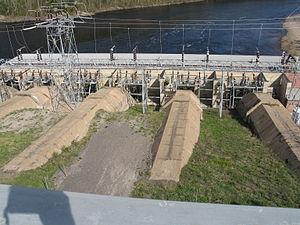
Conduites forcées de la Centrale de la Trenche d'Hydro-Québec, au nord de La Tuque, Québec. Cette centrale d'une puissance de 302 MW a été inaugurée en 1950.
La centrale de la Trenche est une centrale hydroélectrique située sur la Saint-Maurice et le territoire de La Tuque, en Haute-Mauricie, dans la région administrative de la Mauricie, au Québec, Canada. Sa construction a été terminée en 1950 où il a été mis en service aussitôt. Elle est la sixième centrale à barrer le bassin de la rivière Saint-Maurice depuis l'embouchure de cette dernière. Avec ses 302 MW, elle est la plus puissante. Hydro-Québec a acquis la centrale de la Trenche de la Shawinigan Water and Power Company.
Hydro-Québec est une société d'État québécoise responsable de la production, du transport et de la distribution de l'électricité au Québec. Fondée en 1944, son unique actionnaire est le gouvernement du Québec. La société a son siège social qui est située à Montréal.
L'histoire de l'électricité au Québec a été marquée par trois grandes phases qui s'étendent des années 1880 à nos jours.